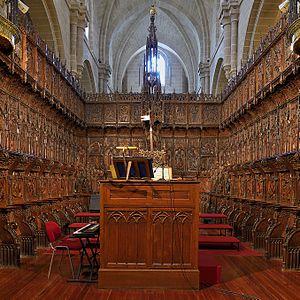
Juan de Bruselas, de son vrai nom, Jan Yneres, est un sculpteur espagnol d'origine flamande, actif en Castille entre 1500 et 1525.